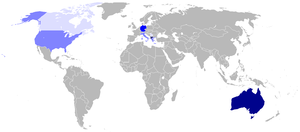
Le macédonien est une langue appartenant au groupe slave méridional de la famille des langues indo-européennes. Comme le bulgare, il est issu de l'évolution du slavon.